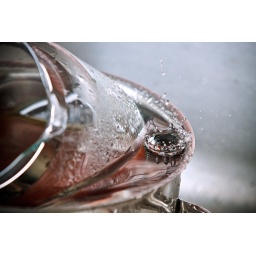
Inspired by Petri's kitchen sink drop shot, I tried to capture one myself as well while making iced coffee.